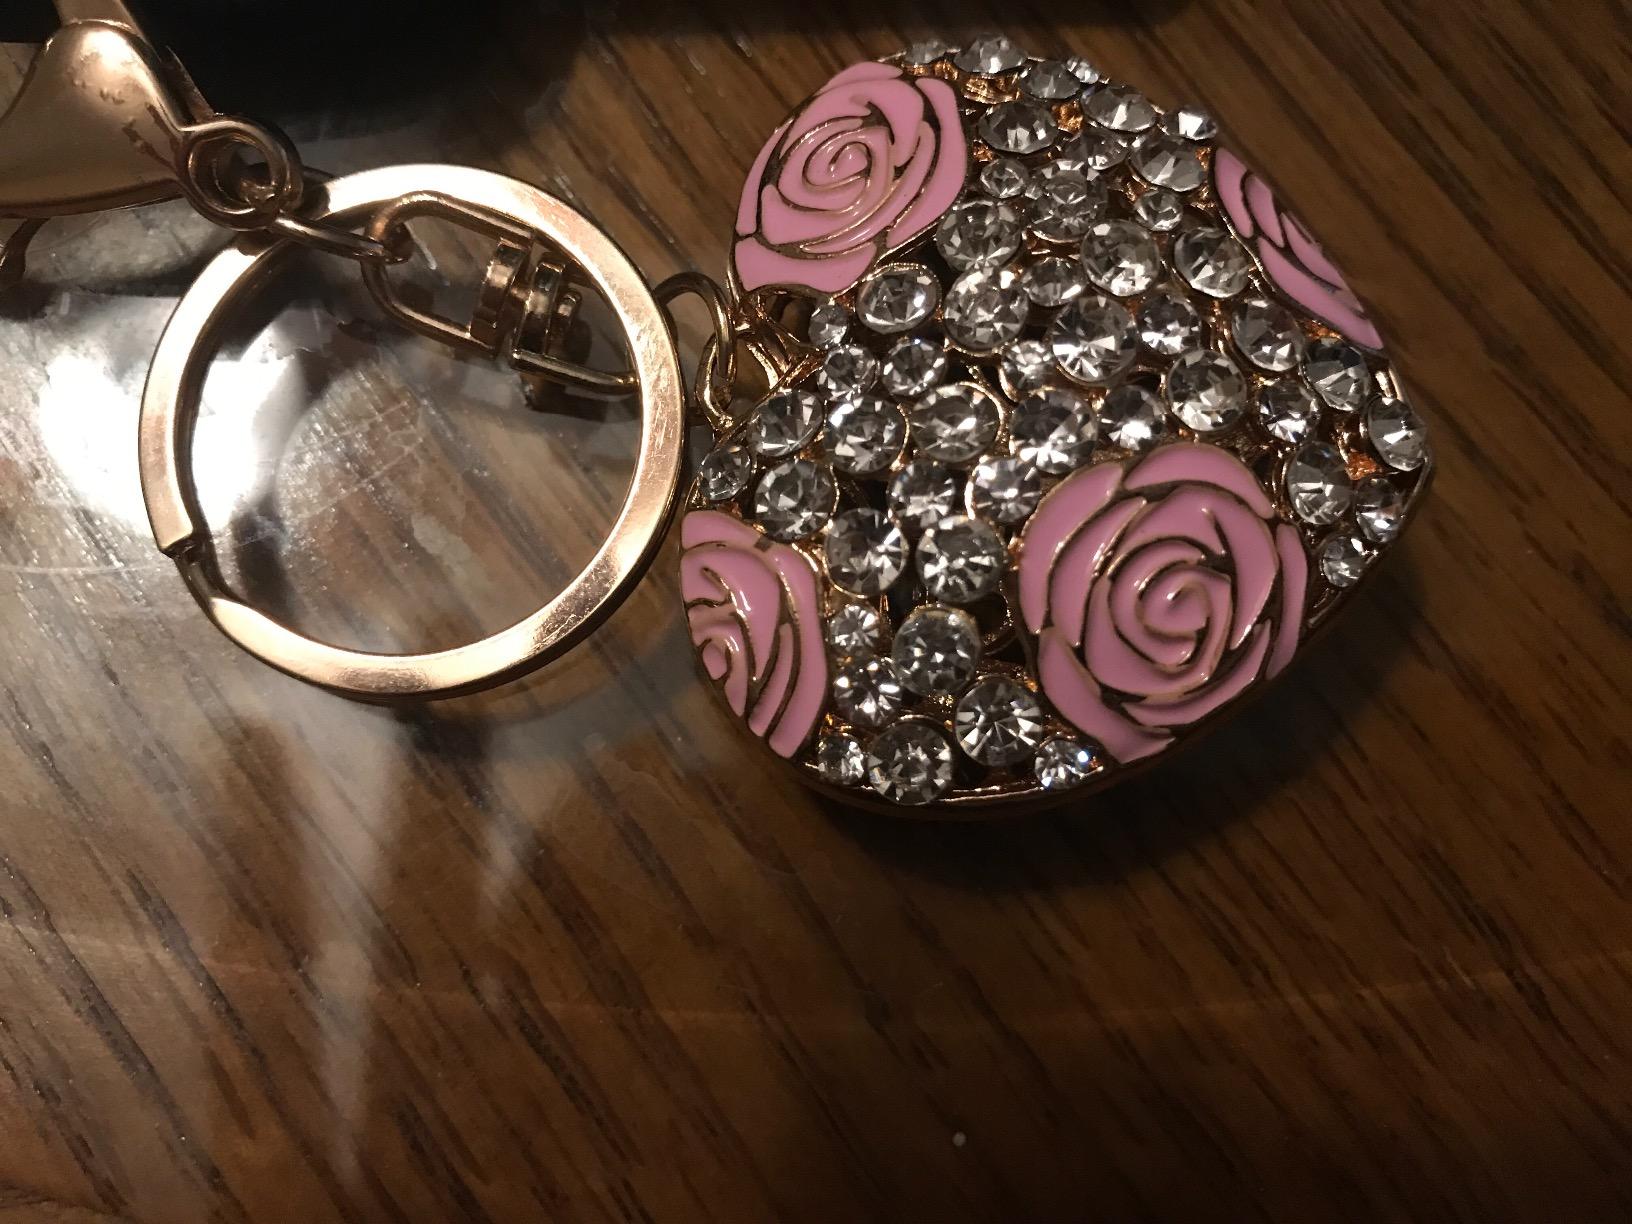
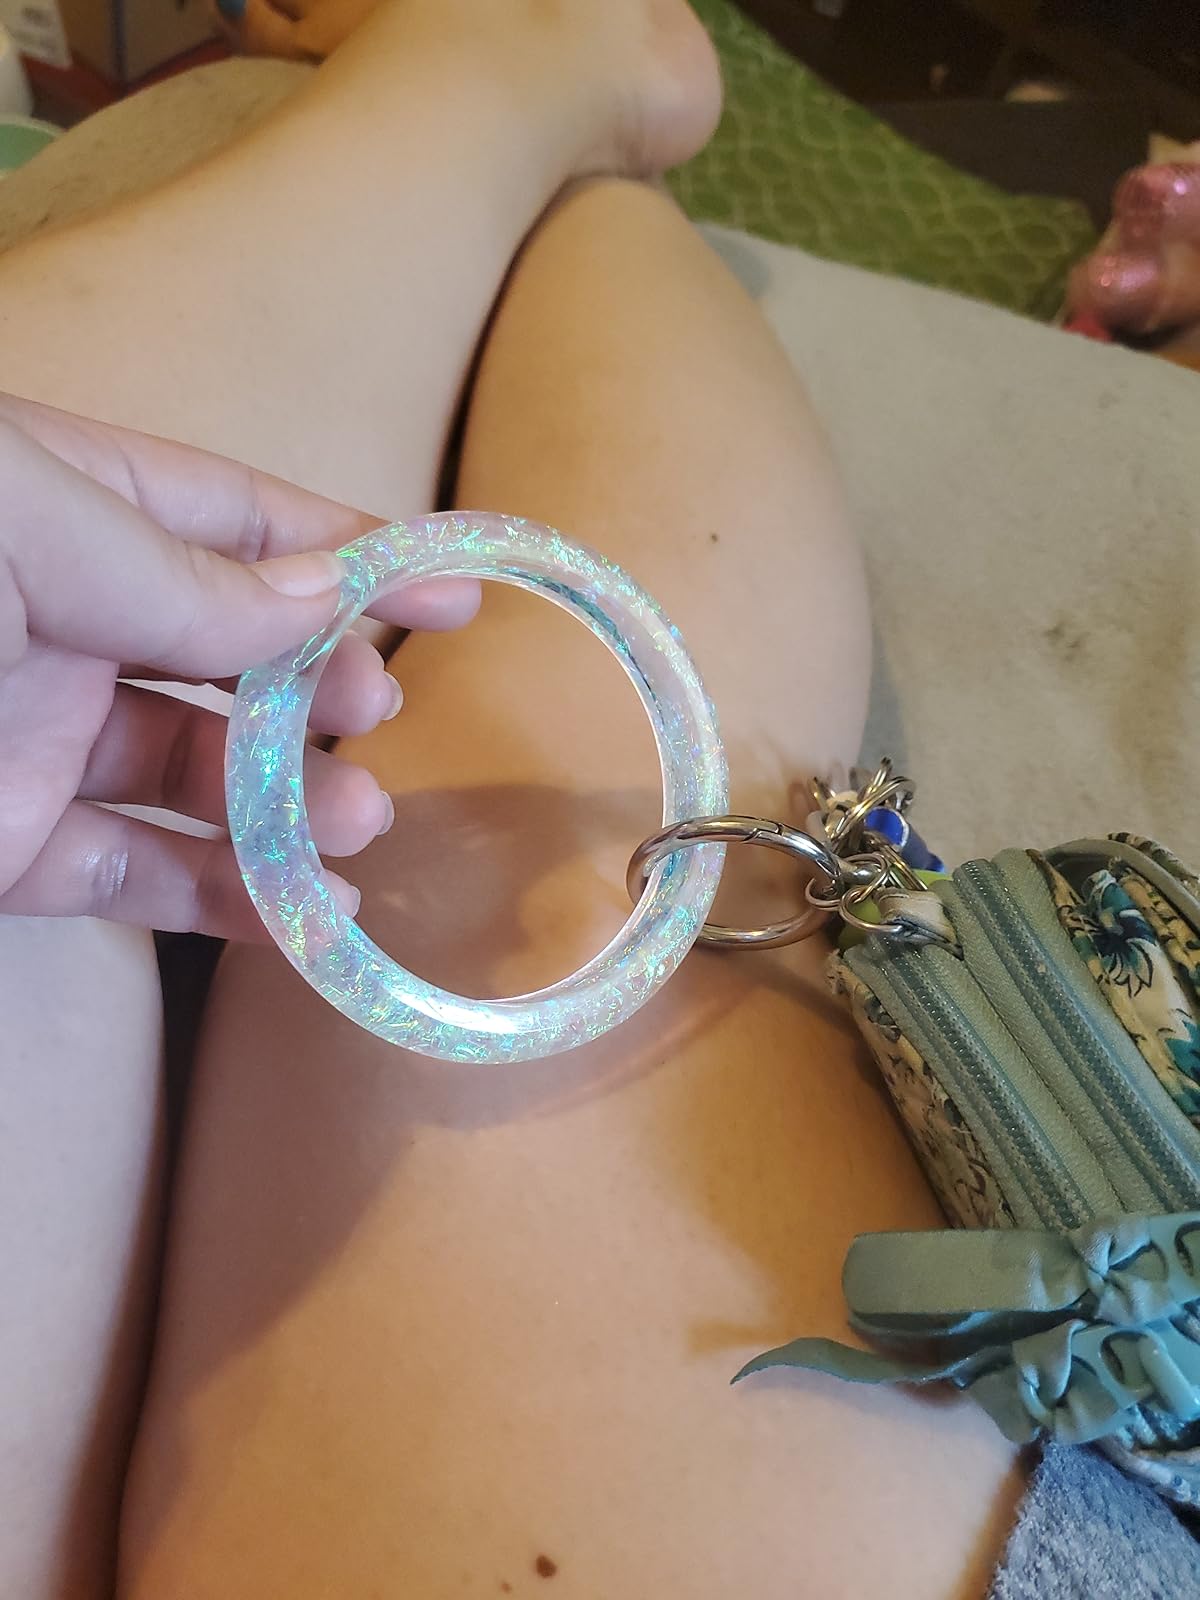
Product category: accessories_keychain
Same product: no